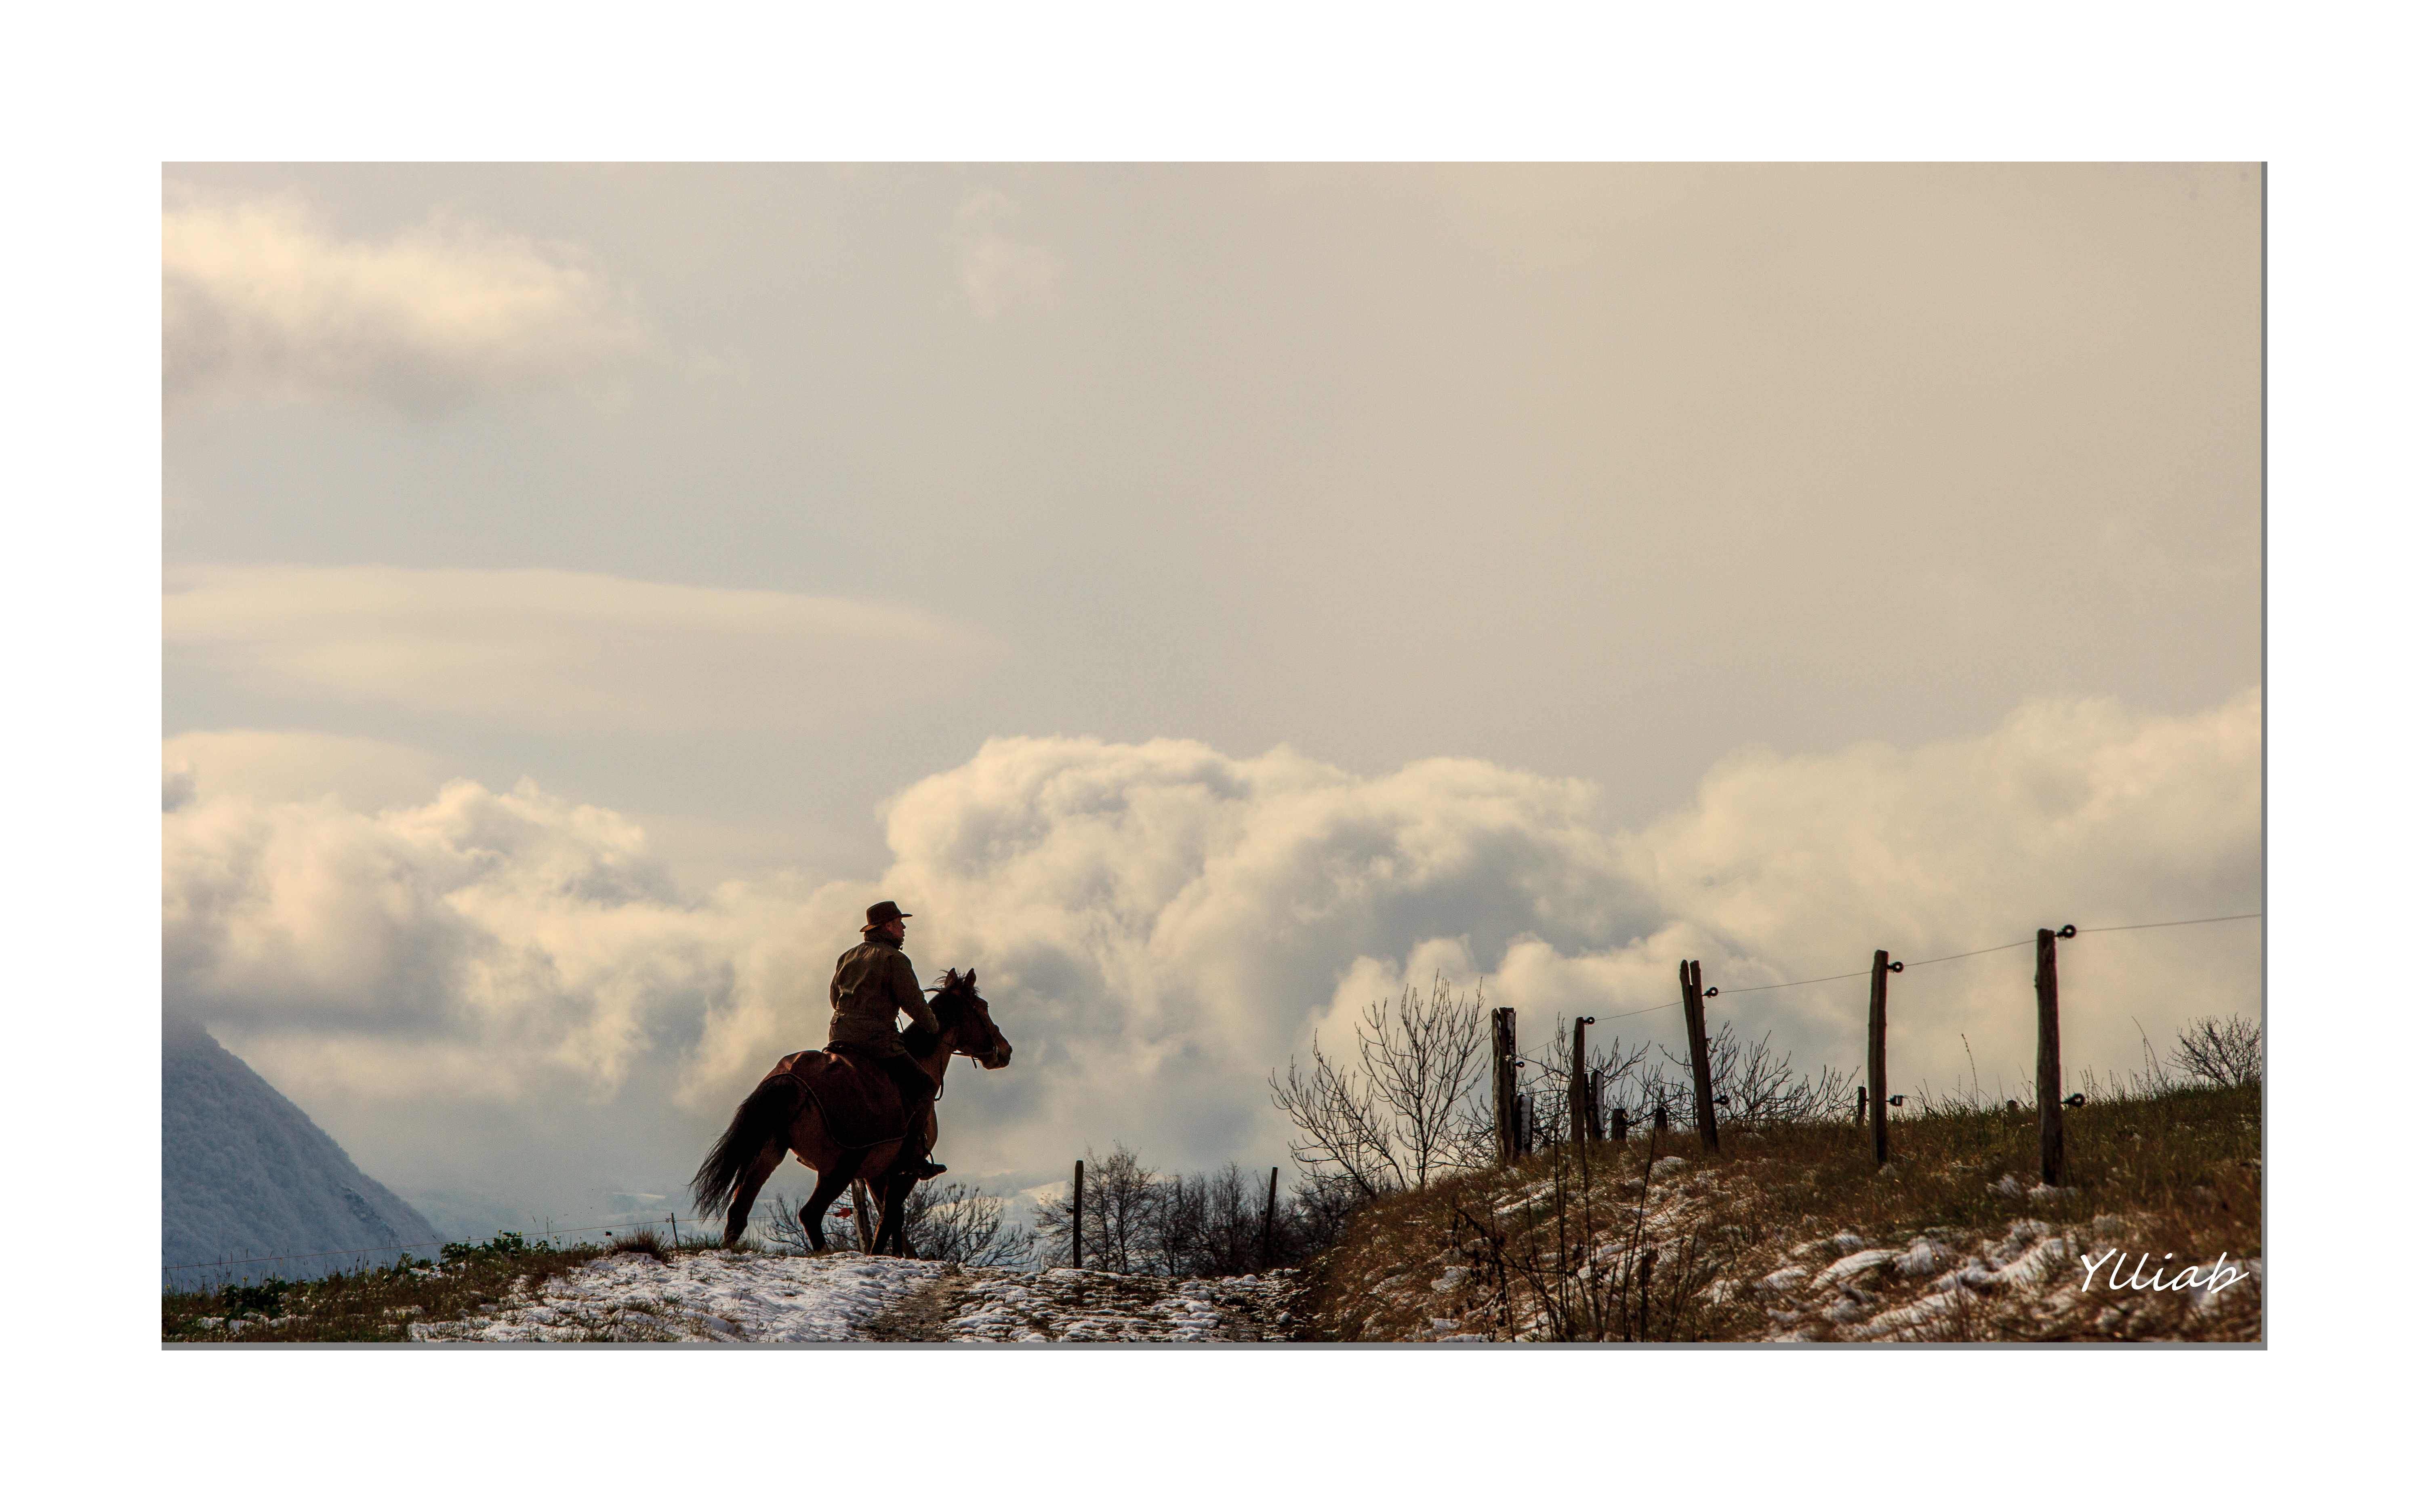
landscape, nature, france, horse, paysage, nuage, photograph, montagne, cheval, western, alpes, artiste, isere, eos5d, presentation, ylliab, ylliabphoto, lepaysagesimplement, cavalier, uriage, lecavalier, therider